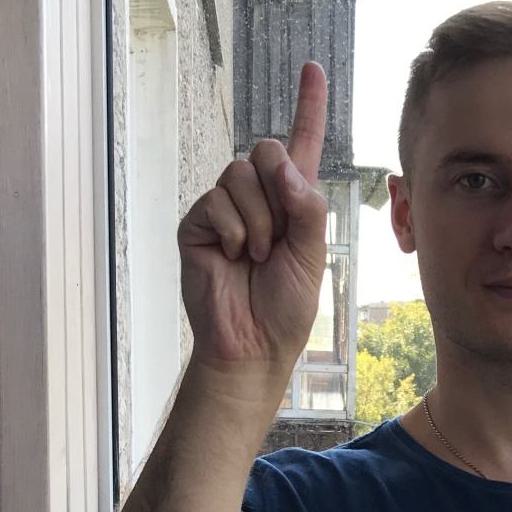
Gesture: one